Conductive charging

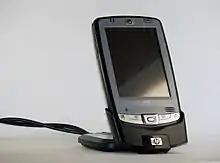
A charging cradle with contacts that connect to the device being charged.

Conductive power transfer uses electrical contacts to connect a power supply to a portable device in order to transfer energy. The technology is sometimes called "conductive wireless charging". The need for a conductor-to-conductor connection between the power supply and the device is the main difference from inductive charging and other forms of wireless charging. The conductive power supply, often a charging base or pad, detects when a compatible receiver or pickup is placed on it. Contact-based accessories may include changeable backs for cellular phones, special sleeves, or attachable clips. The charging bases are designed to identify a compatible receiver and only power up when it's detected to avoid risk of electrocution. Open Dots is a specification for such charging pads and receivers using contacts instead of wires.